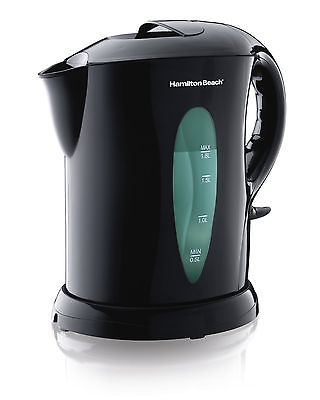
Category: kettle